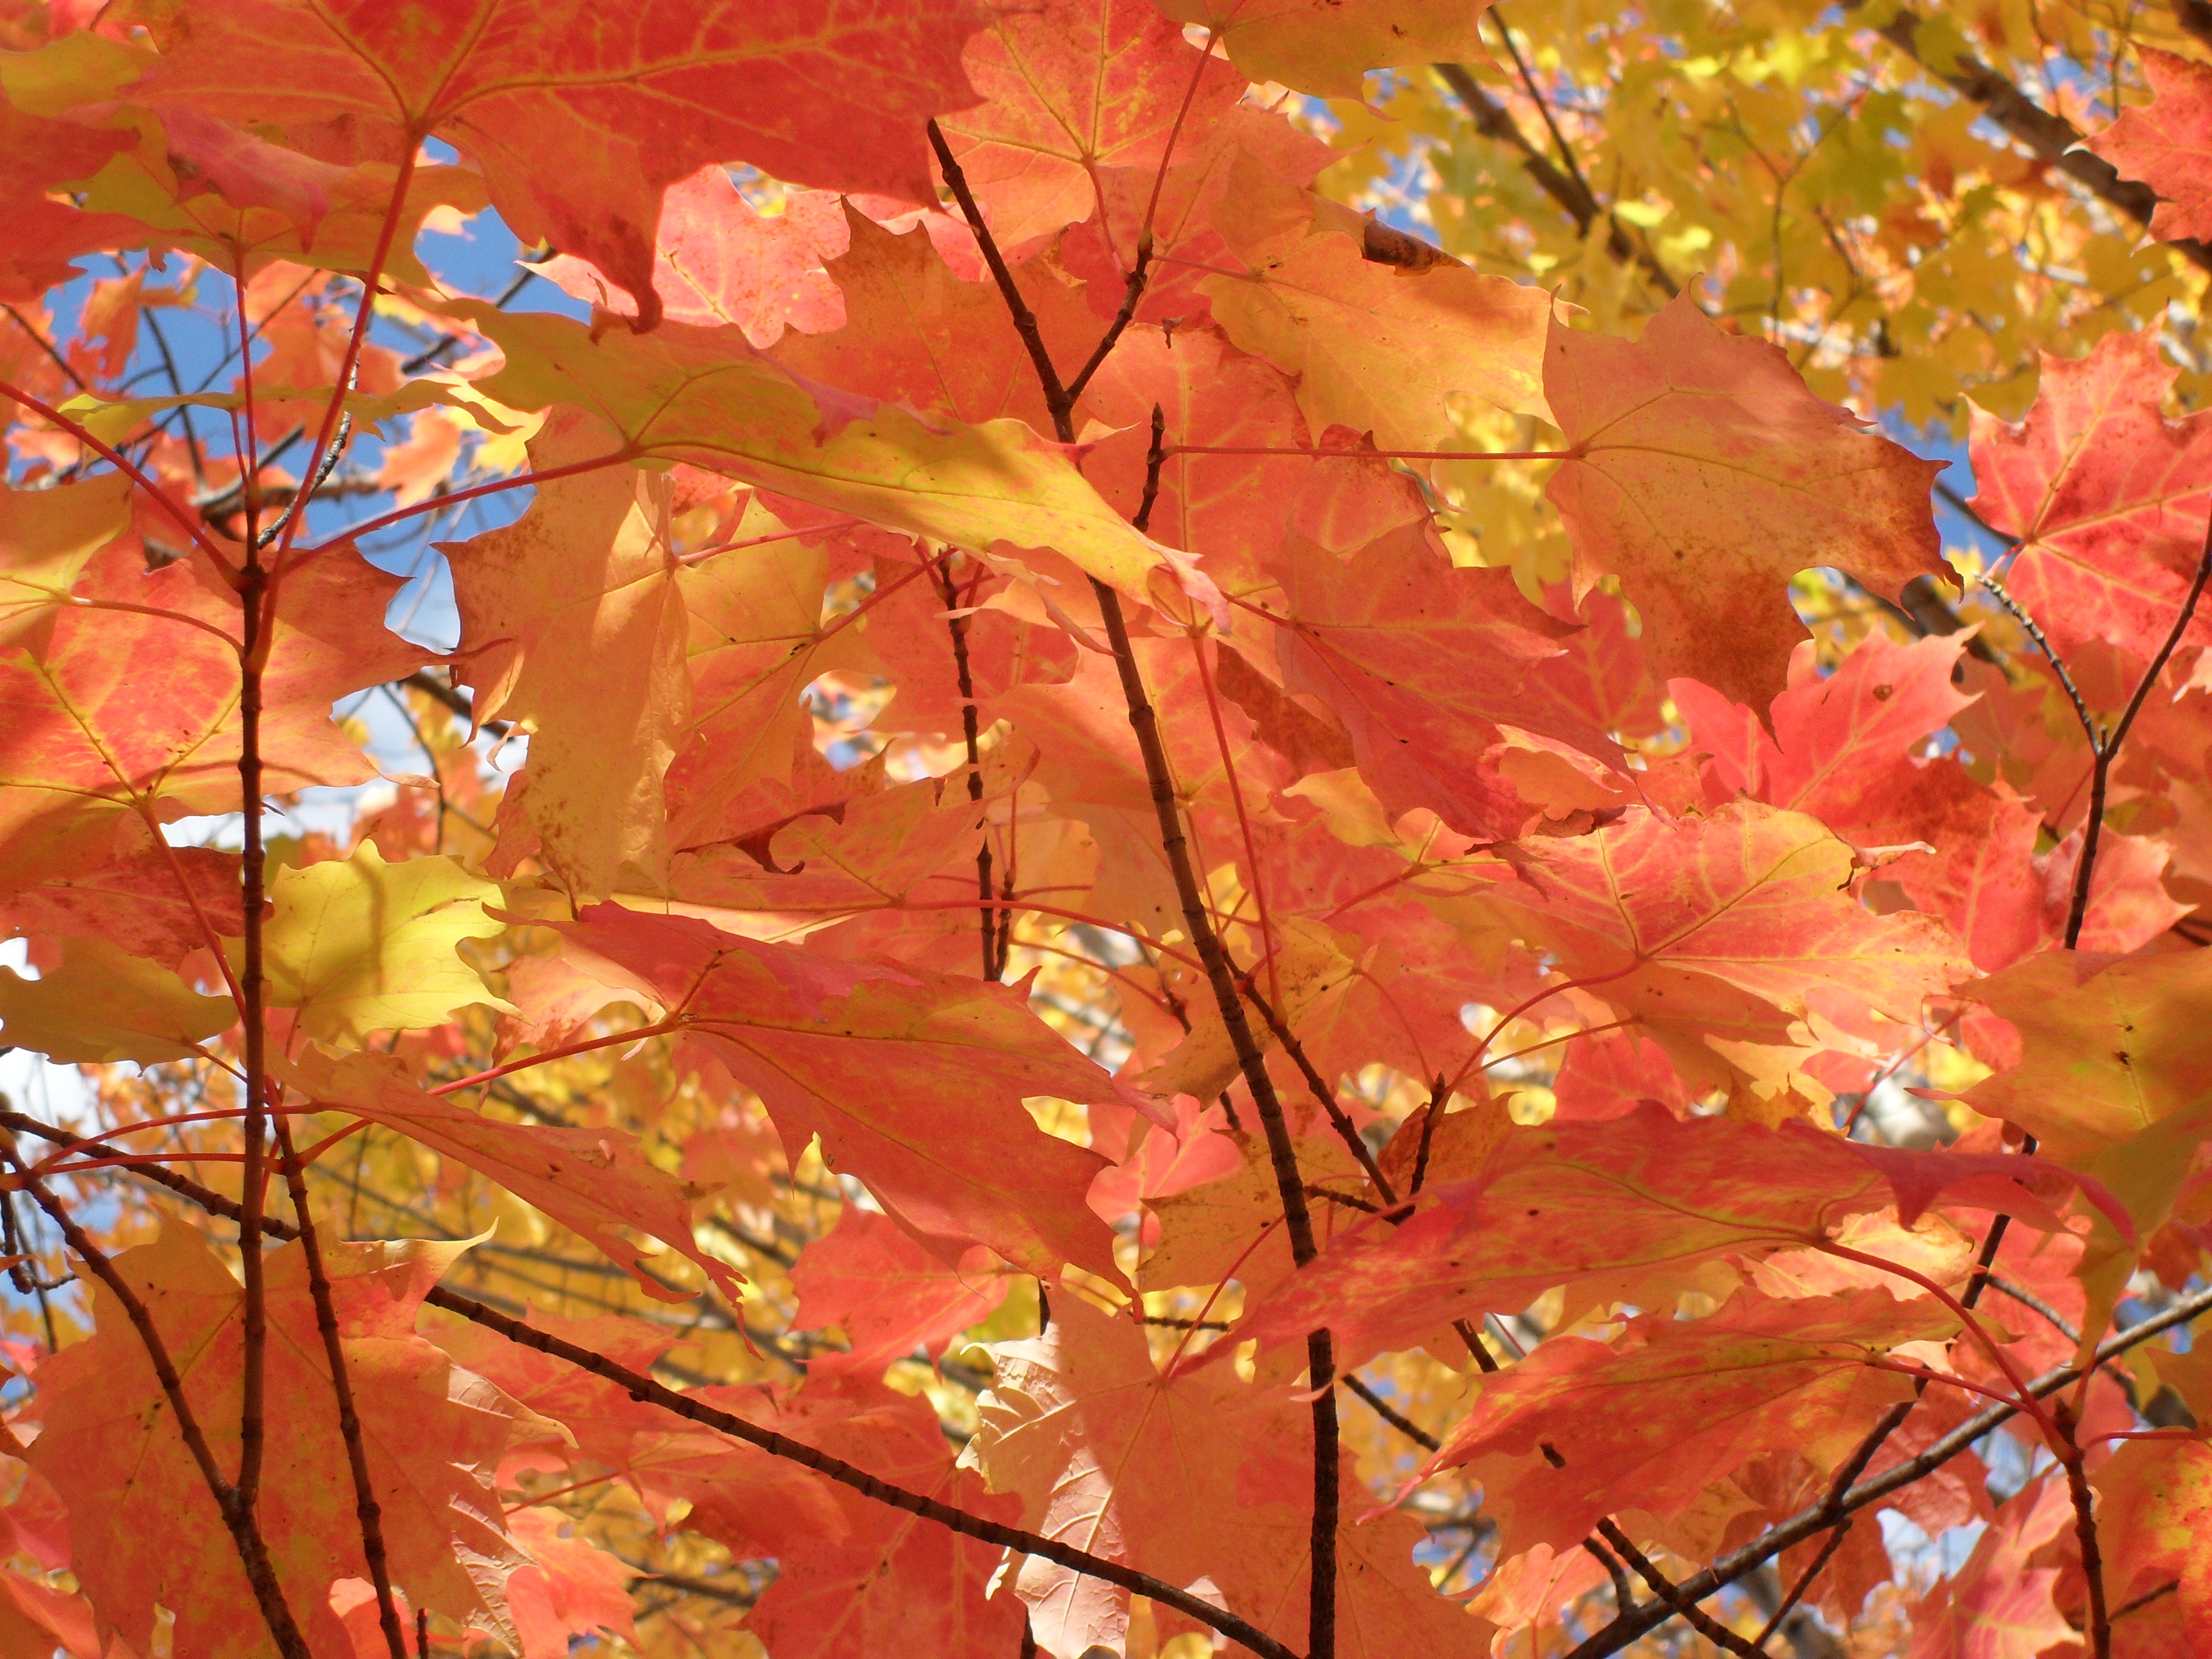
tree, nature, branch, light, plant, sky, texture, leaf, flower, orange, pattern, red, color, autumn, colorful, yellow, season, maple tree, maple leaf, bright, deciduous, beauty, beautiful, flowering plant, woody plant, land plant